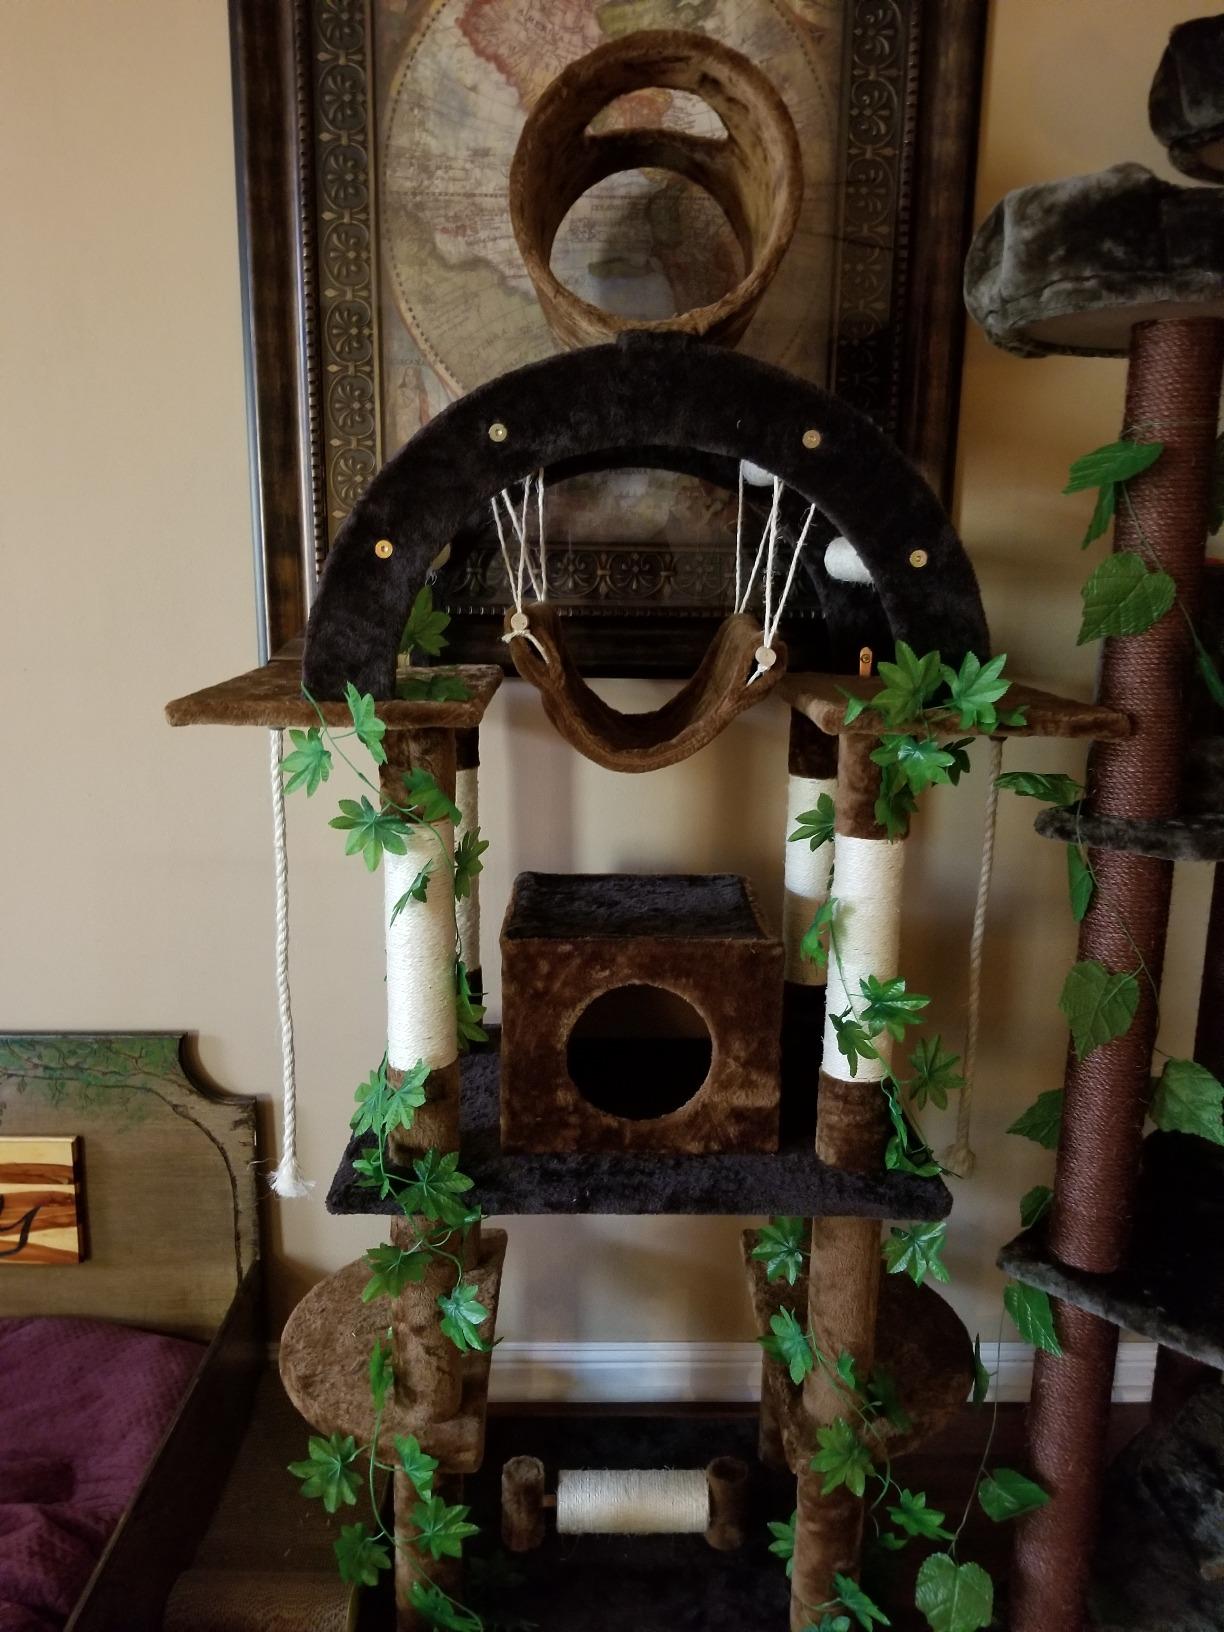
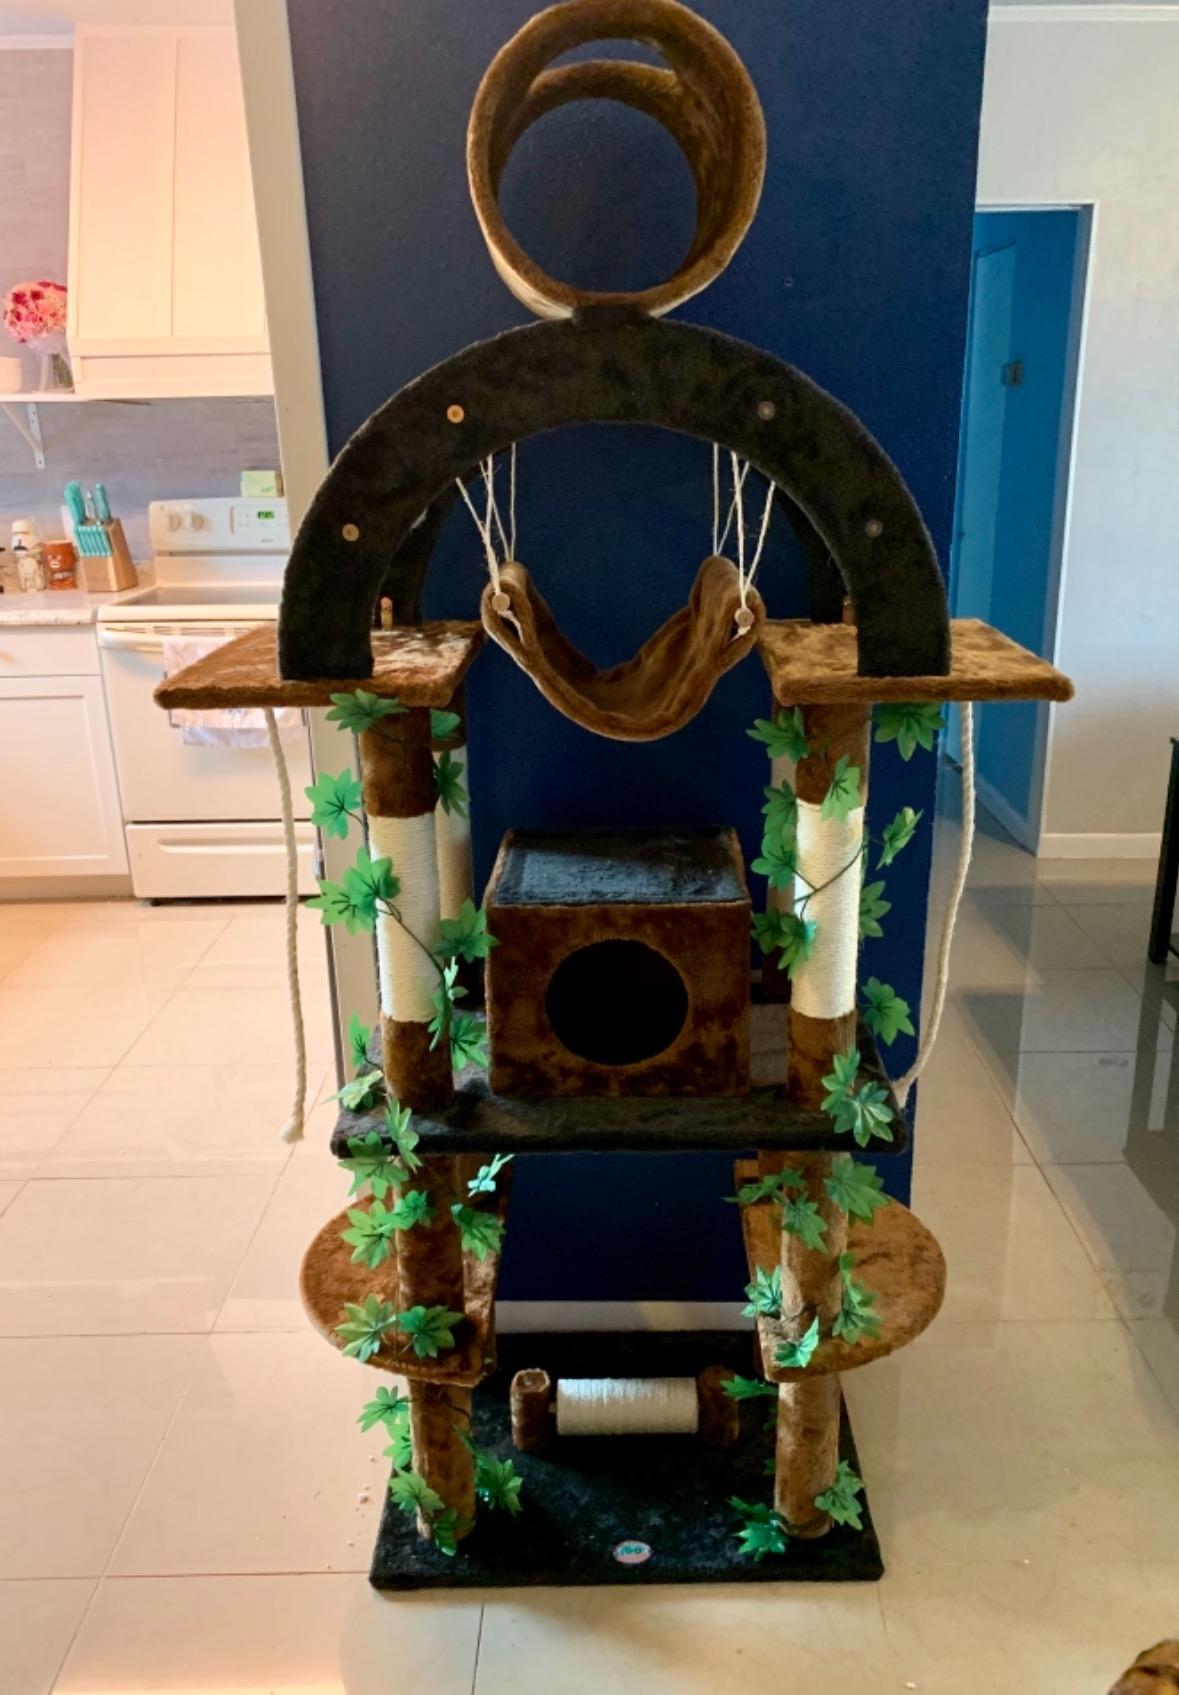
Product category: items_cat tree
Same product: yes